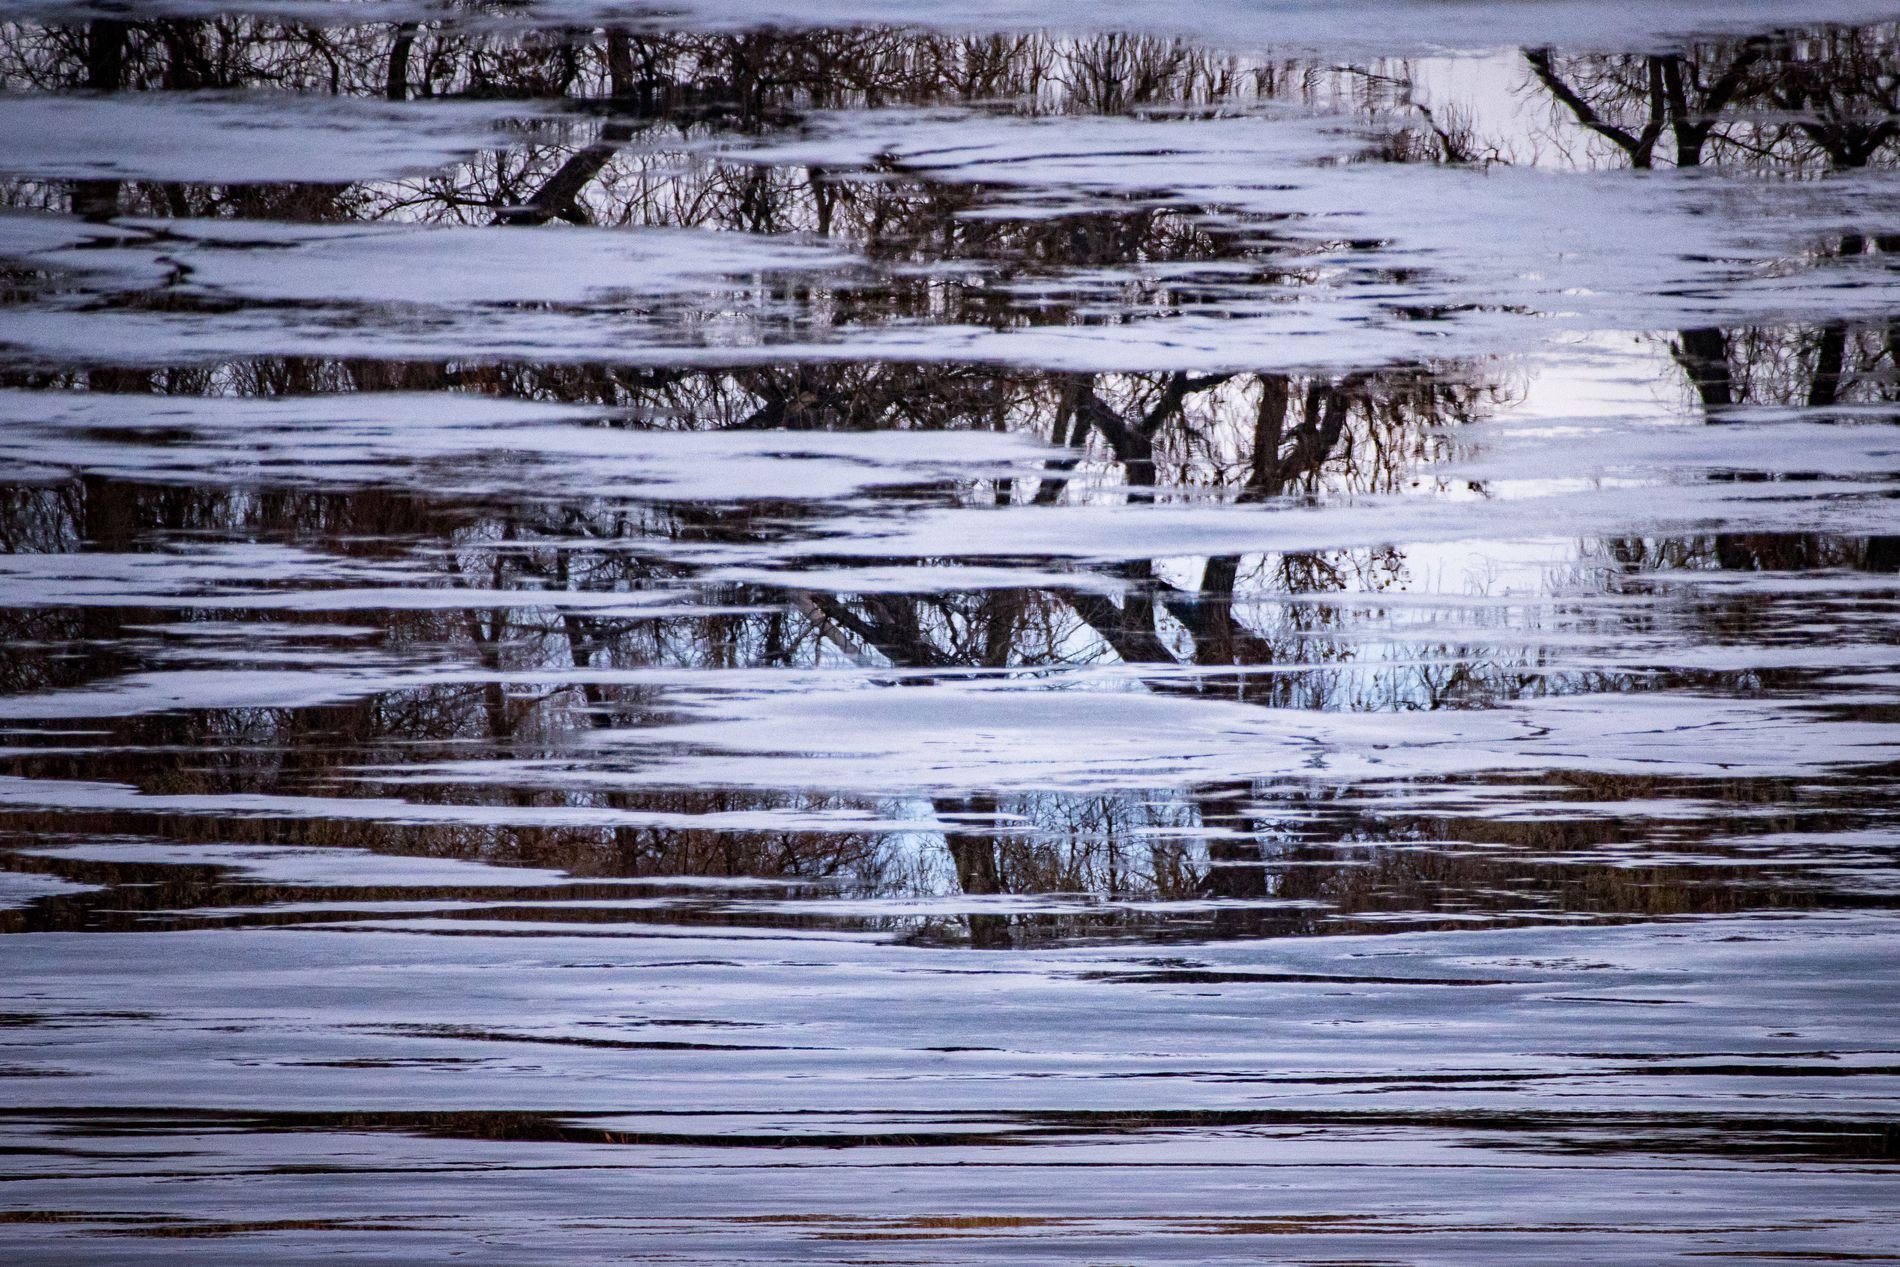
Water mirror
The image shows the reflection of dense trees on a rippling body of water. In the reflection, dim daylight can be seen filtering through the trees. This type of photography is a reflection photo
A high angle scene depicting a body of water with a dense trees reflected on its surface, with daylight peeking through, suggesting morning or late afternoon. The reflected images create an interesting and abstract effect and look magical.
Labels: Ice, Nature, Outdoors, Land, Water, Scenery, Plant, Tree, Weather, Winter, Snow, Swamp, Frost, Vegetation, Glacier, Mountain, Ripple
Camera: Canon Canon EOS M50
Lens: EF-M55-200mm f/4.5-6.3 IS STM, Canon EF-M 55-200mm f/4.5-6.3 IS STM
Aperture: F6.3
Exposure: 1/640 sec
ISO: 800
Focal length: 200.0 mm